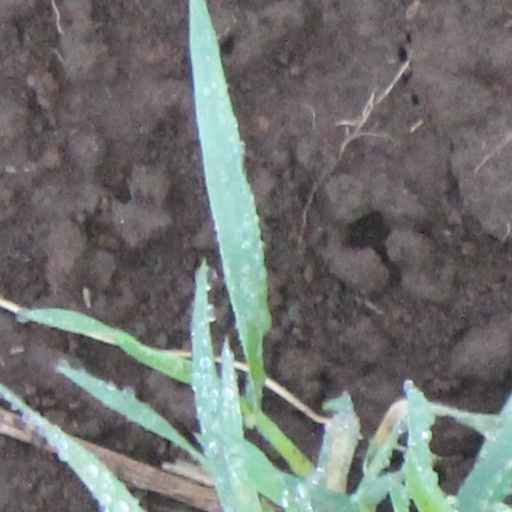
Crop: wheat